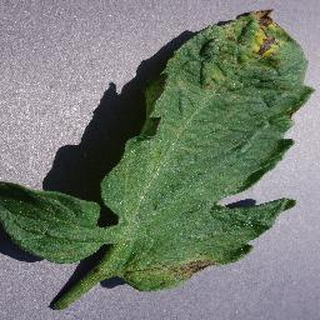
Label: tomato_septoria_leaf_spot